Bizzarria

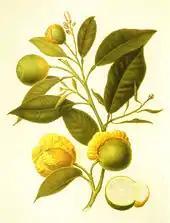
"Citrus aurantium bizzarria". Drawing; A.Poiteau 1811, watercolor; D.Del Pino 1821

Bizzarria of Florence ("Citrus 'Bizzarria'), which is probably the first graft chimera obtained, is a graft between the Florentine citron and sour orange.